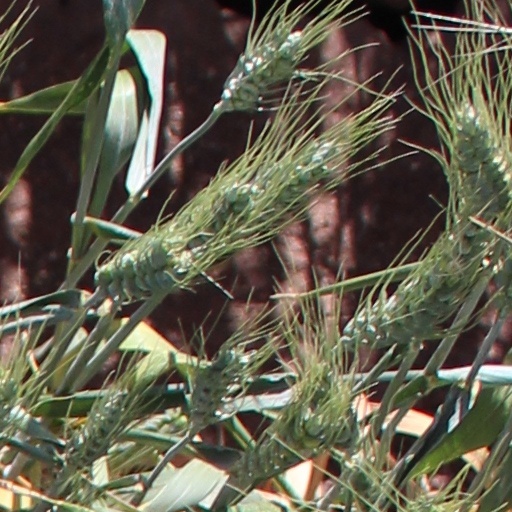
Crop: wheat